Mazaye

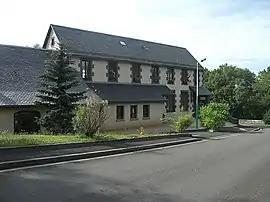
Town hall

Mazaye is a commune in the Puy-de-Dôme department in Auvergne-Rhône-Alpes in central France.